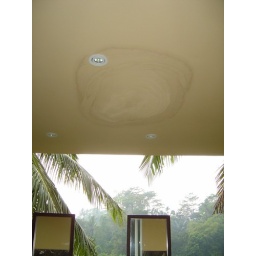
Ceiling stain in the 1st floor bathroom